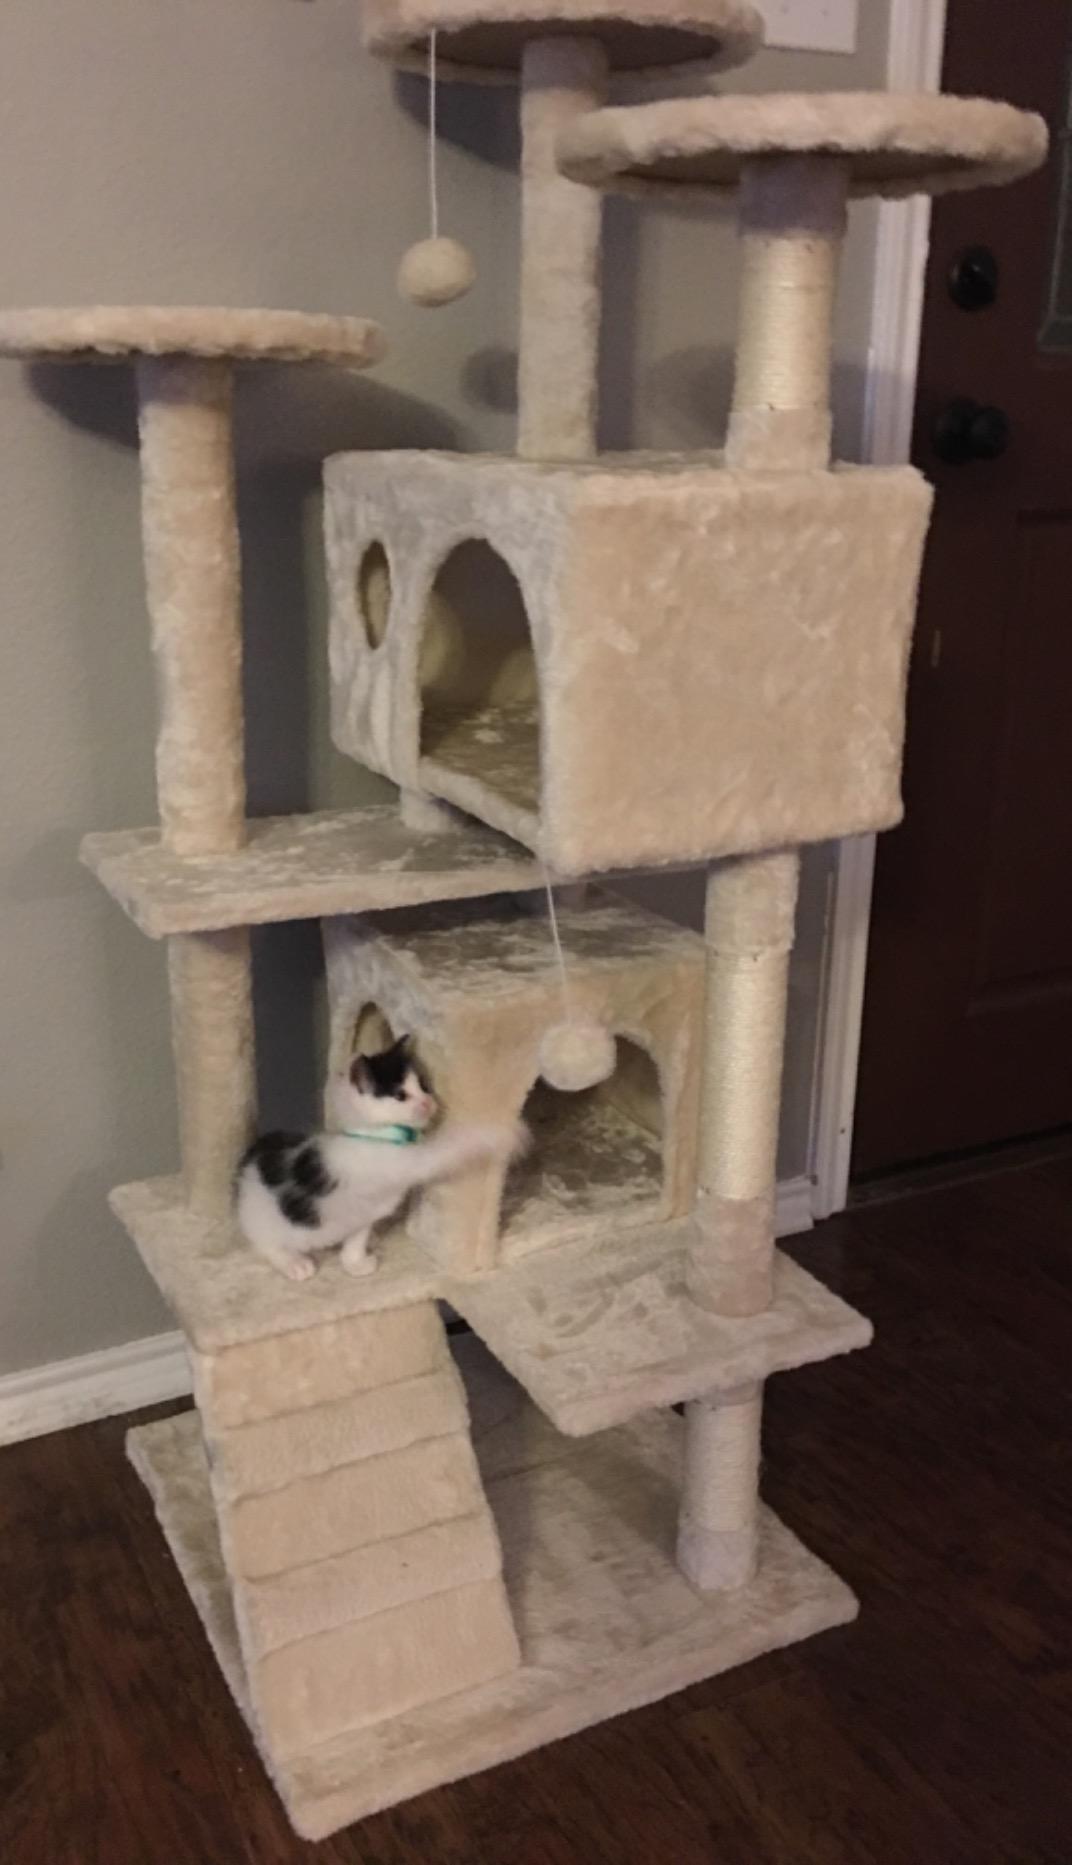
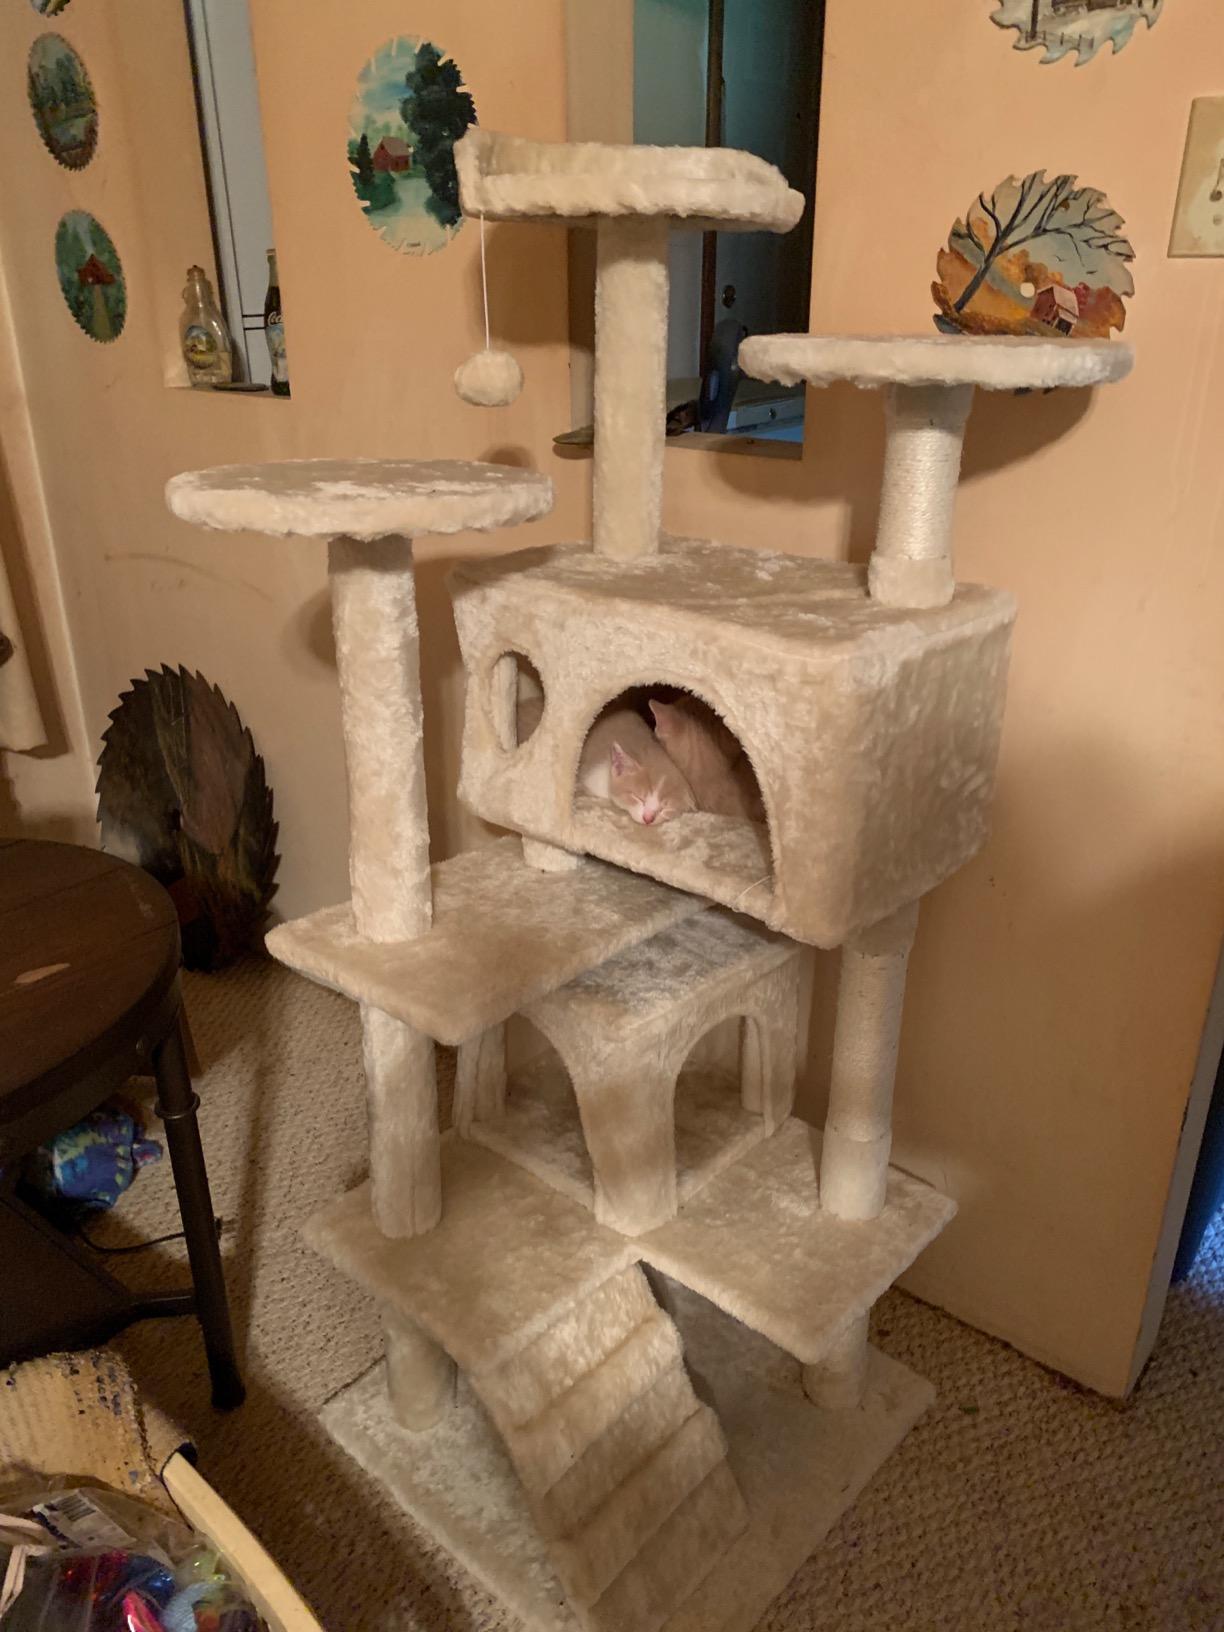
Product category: items_cat tree
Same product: yes